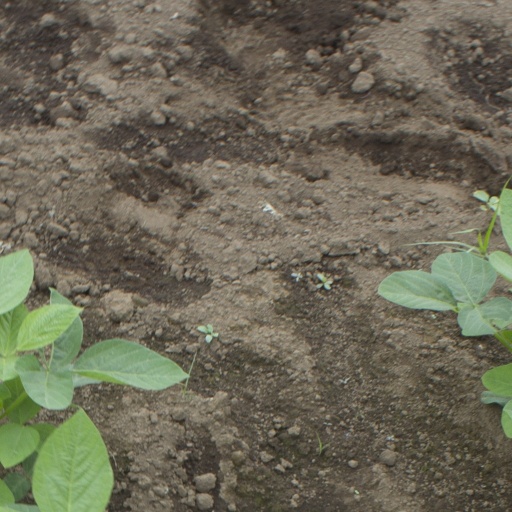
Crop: soybean